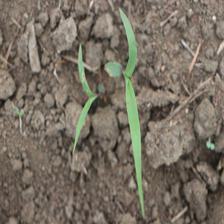
Label: Sorghum